George Stoppel Farmstead

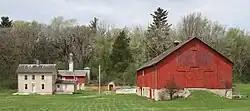
The farmstead buildings in 2021

The George Stoppel Farmstead is a pioneer farm located just outside the western city limits of Rochester, Minnesota, United States. The farmstead is owned and operated by the History Center of Olmsted County. It was listed on the National Register of Historic Places in 1975. It was nominated for being one of the few surviving mid-19th-century farmsteads in the urbanizing Rochester in the Rochester metropolitan area, with an architecturally distinctive farmhouse and smokehouse.